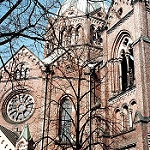
Label: buildings